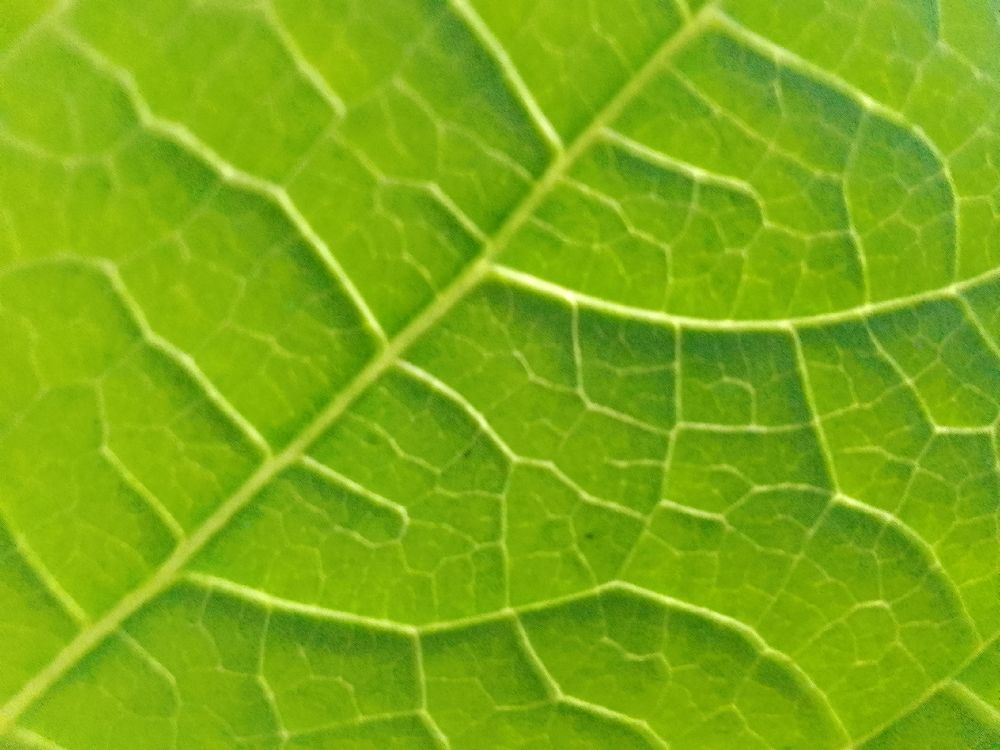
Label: healthy